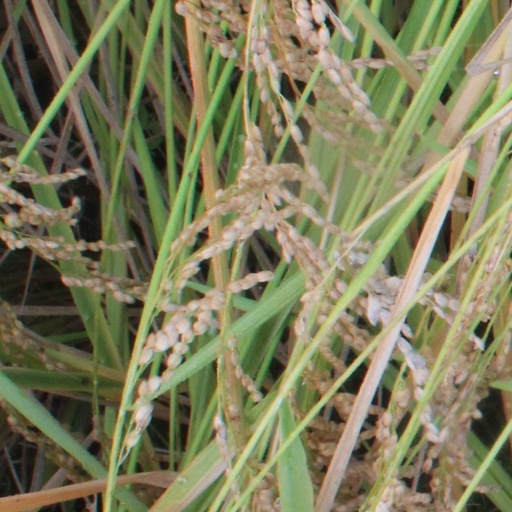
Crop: rice